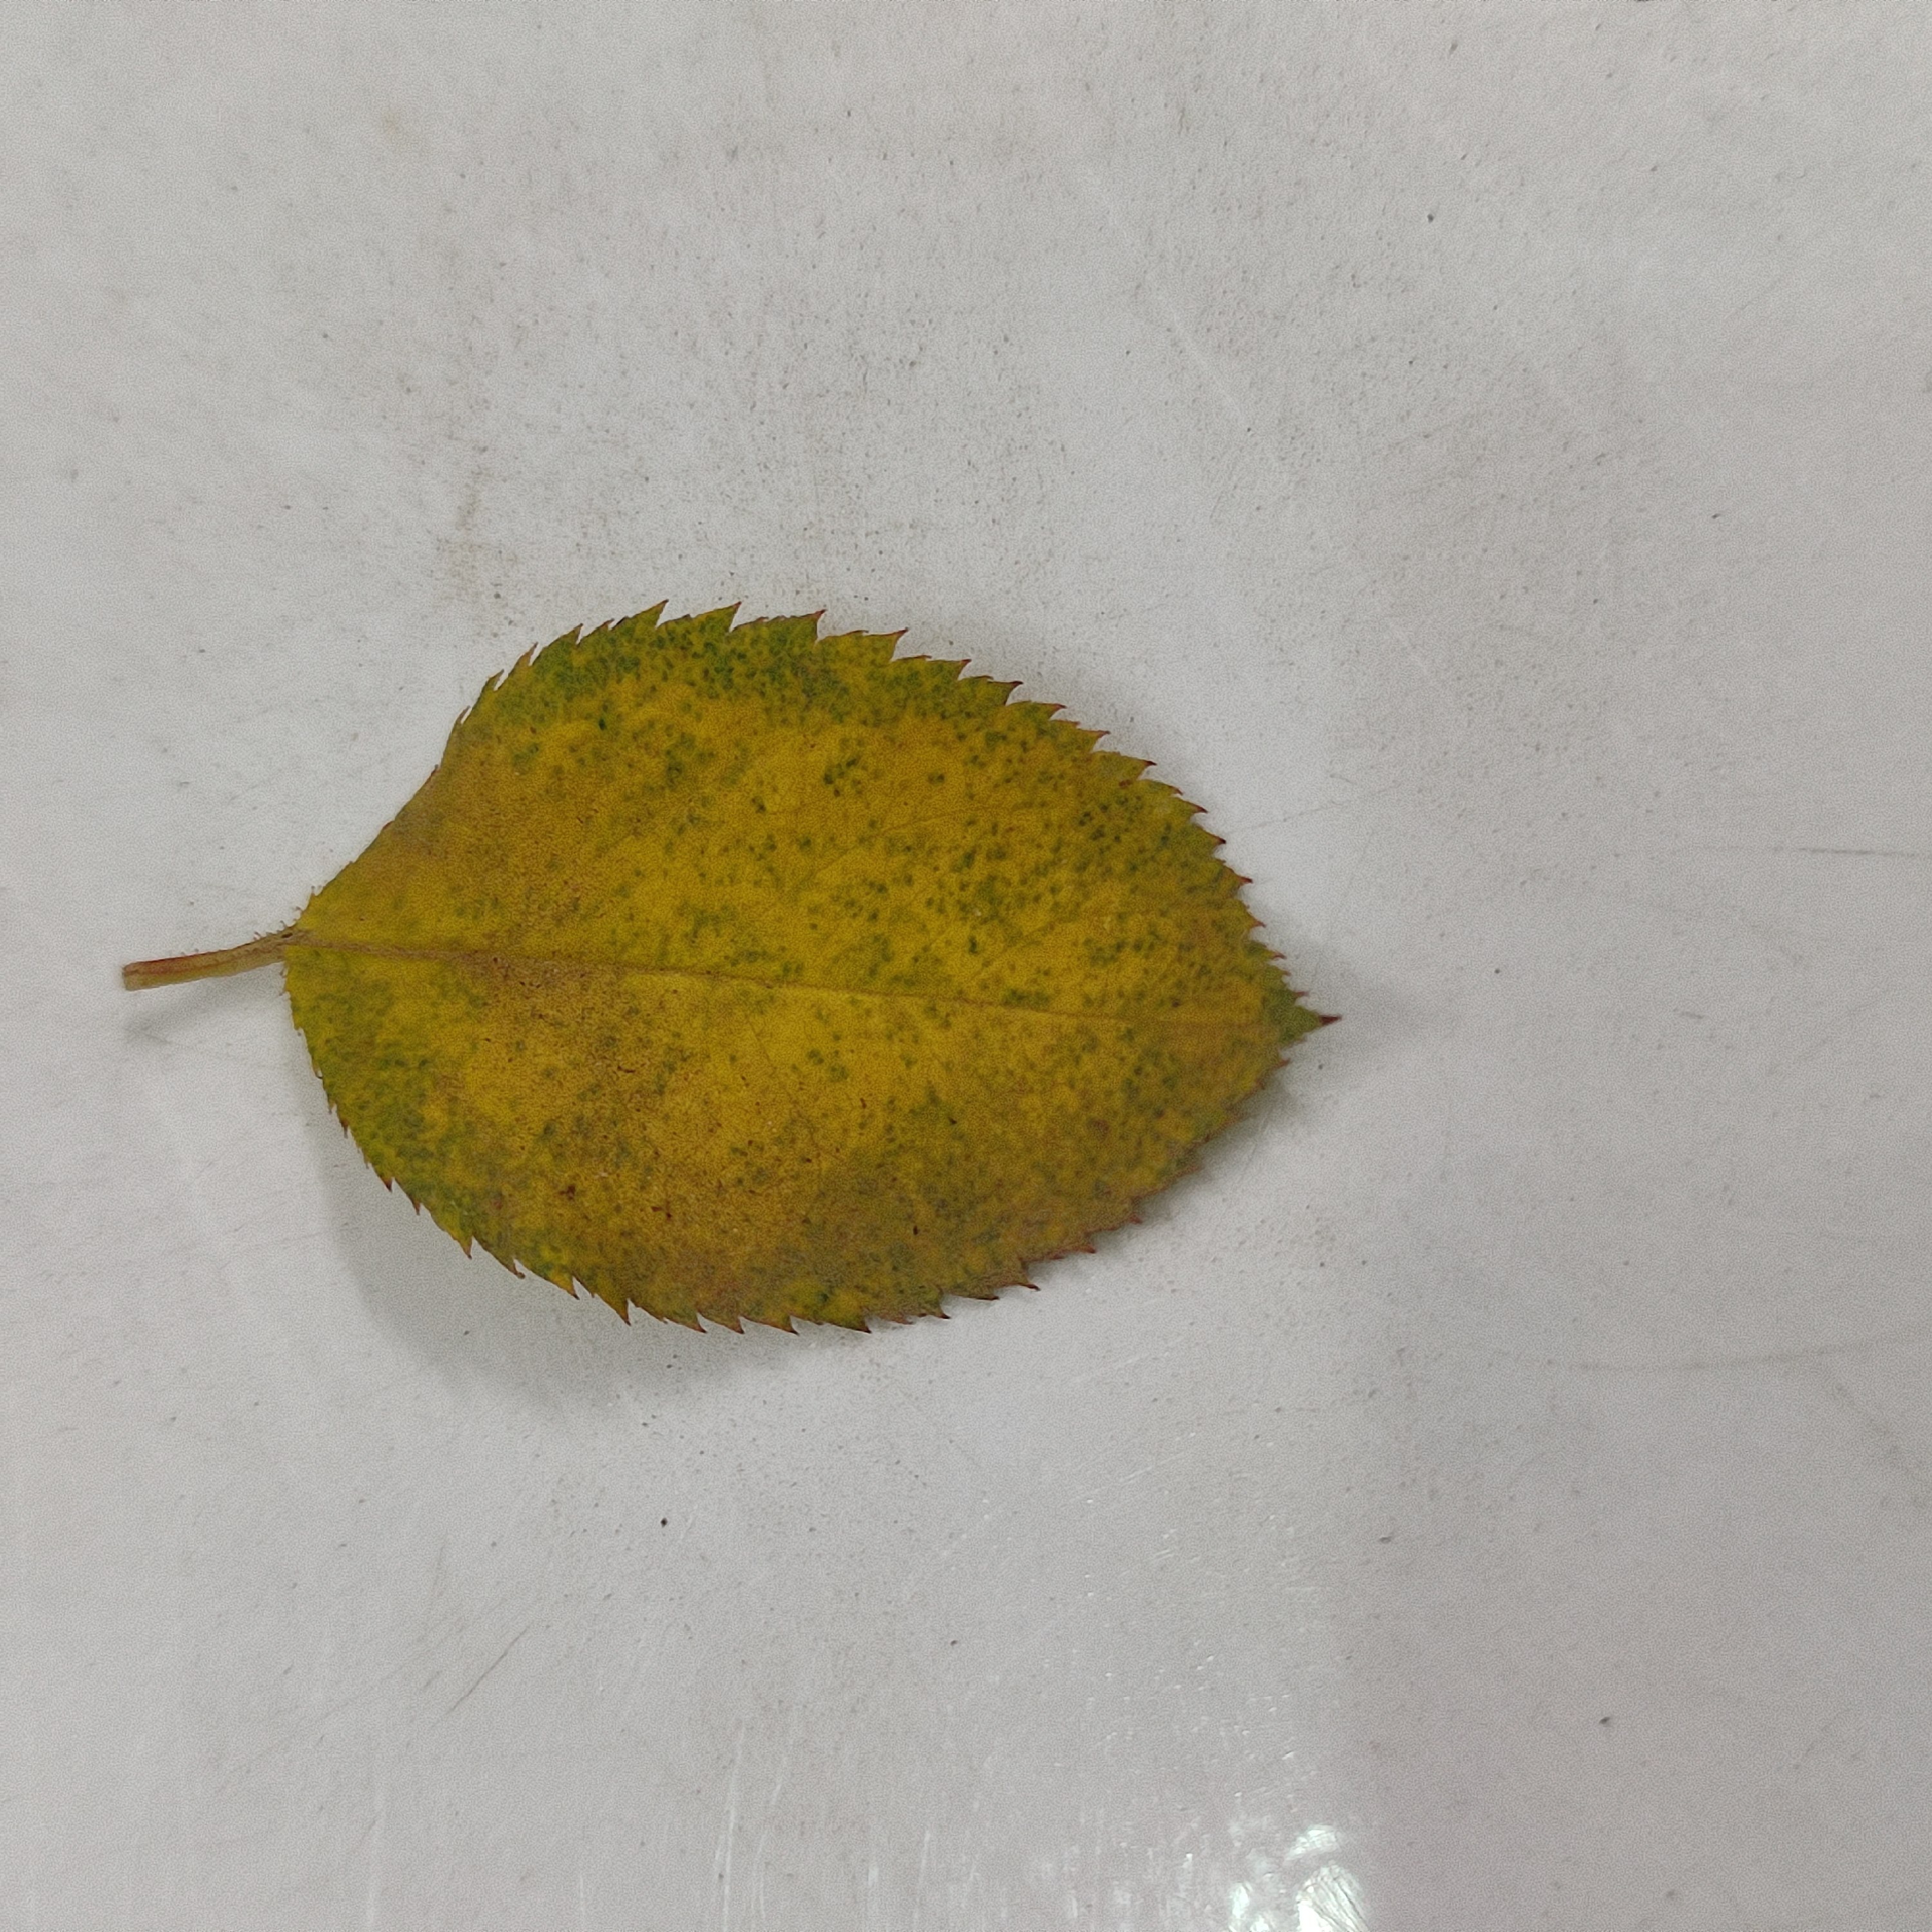
Label: Yellow Mosaic Virus